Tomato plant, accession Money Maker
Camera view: tilt-top (135 deg); turntable rotation: 210 degrees
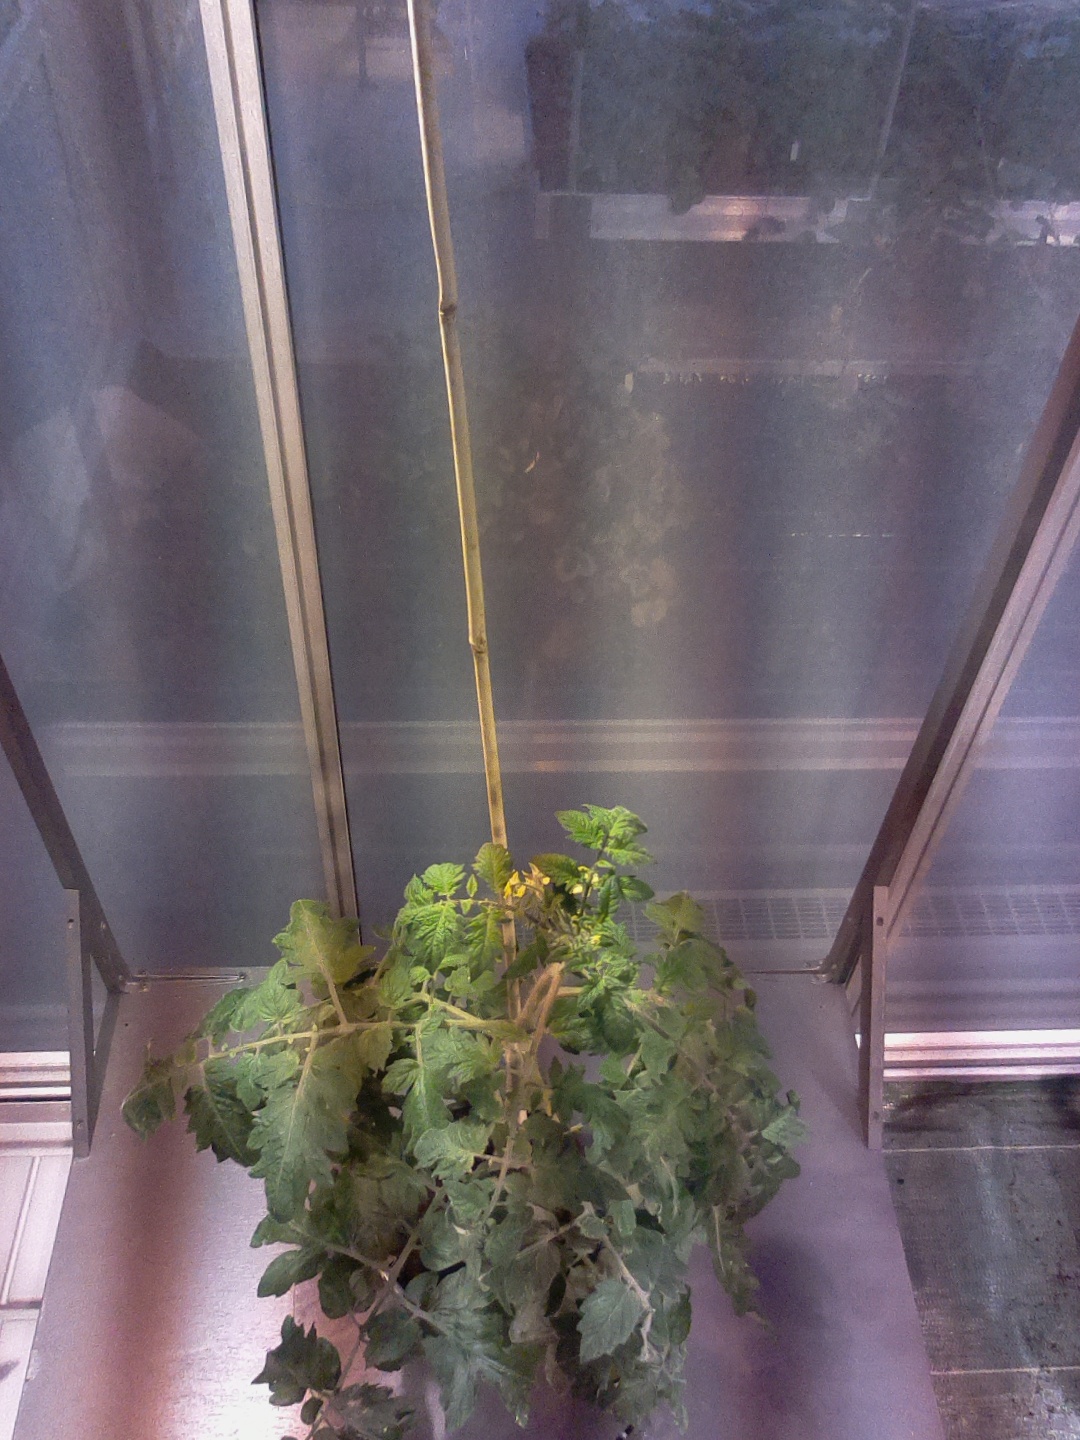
BBCH growth stage 66: Full flowering, 60%-70% of flowers open, more petals falling